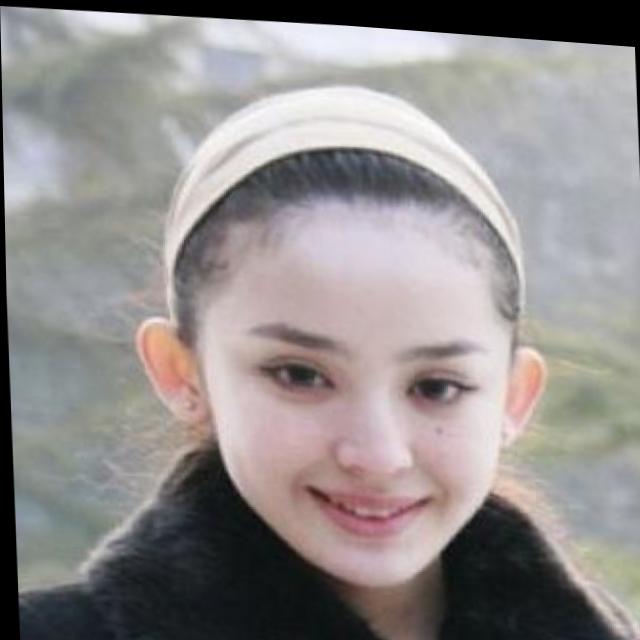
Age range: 21-44